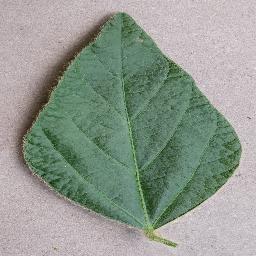
Label: Soybean___healthy